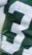
Number: 3